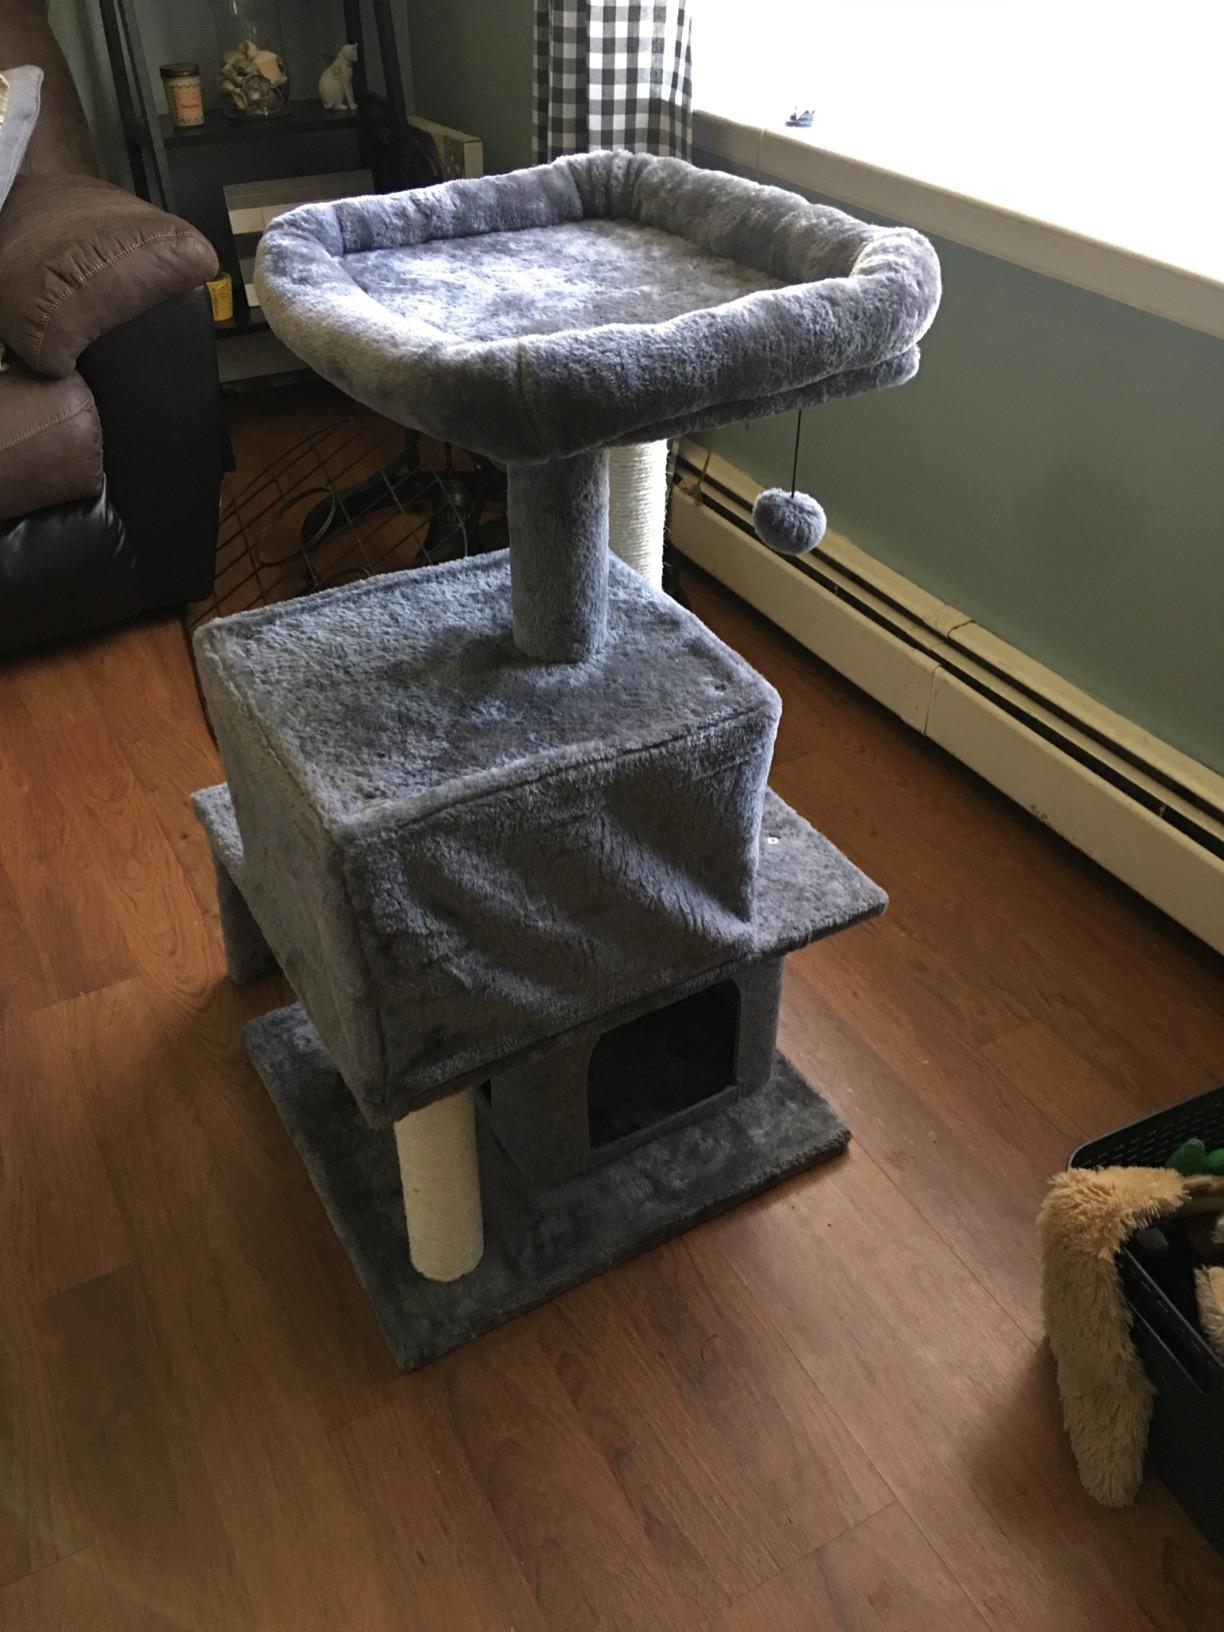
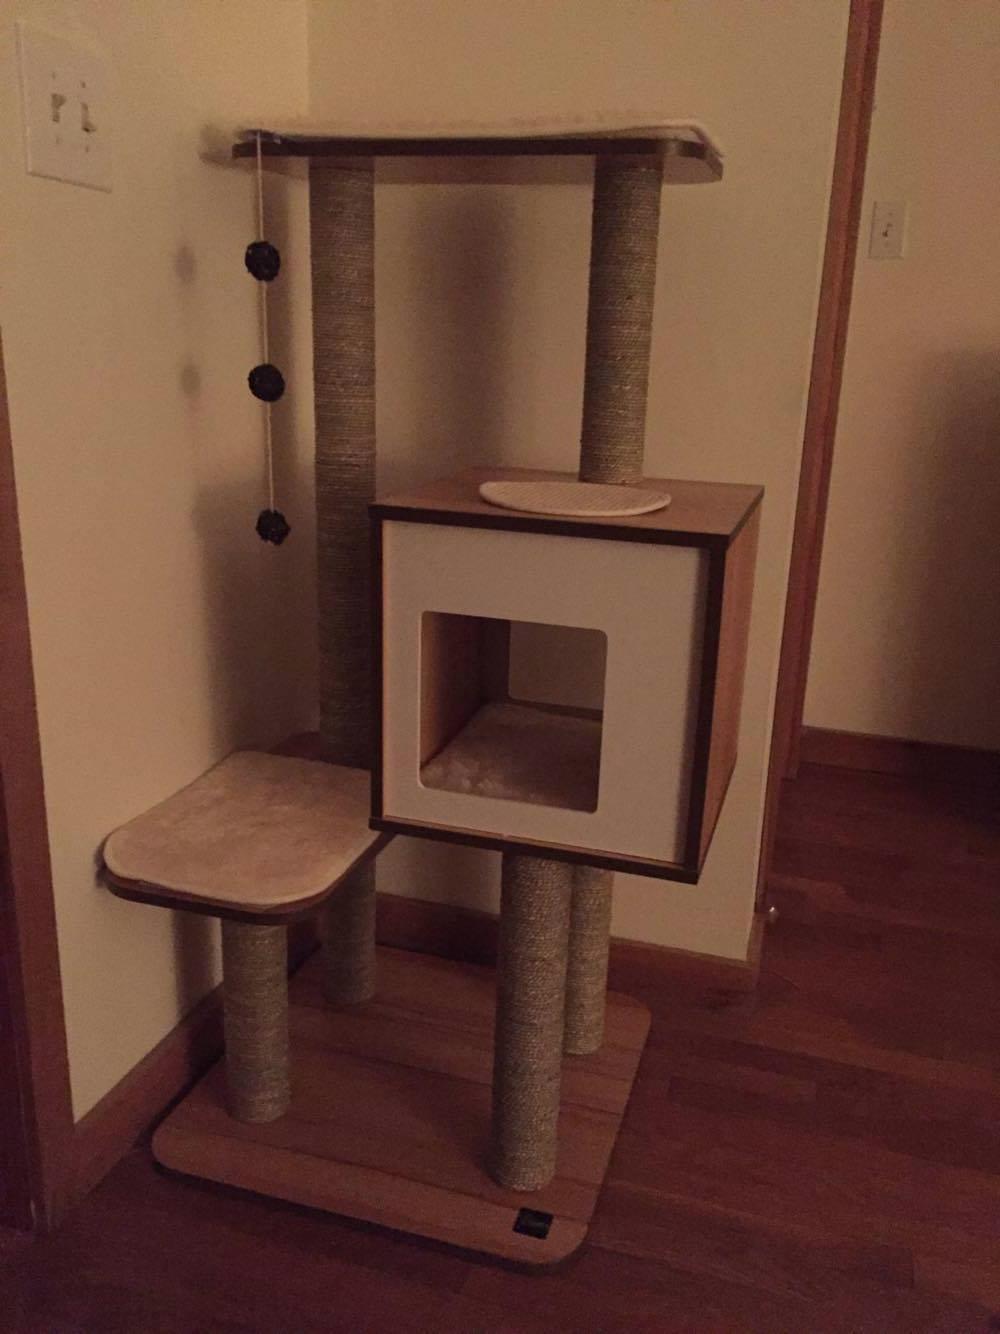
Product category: items_cat tree
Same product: no